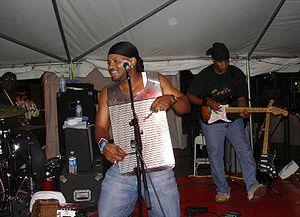
Un frottoir, ou vest-frottoir, est un terme cajun de Louisiane pour désigner un instrument à percussion traditionnel de la musique zydeco connu sous le nom de planche à laver.